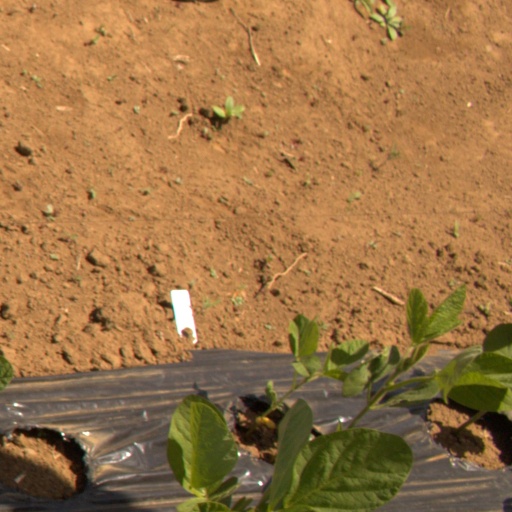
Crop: Jerusalem artichoke